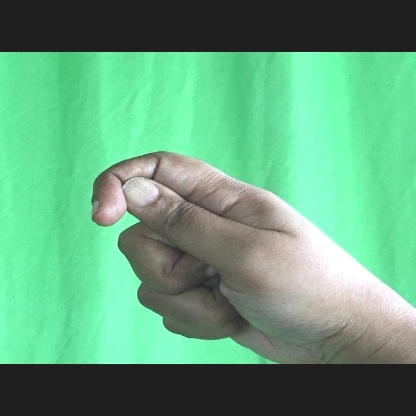
Mudra: Kapith